1958 Dodge

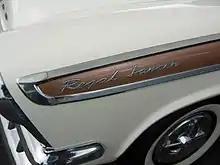
Dodge Custom Royal Regal Lancer name plate

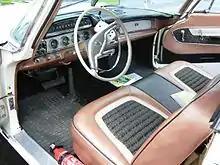
Dodge Custom Royal Regal Lancer interior

The Suburban was Dodge's two-door station wagon in 1958. All station wagons came standard with the 350 Ram Fire engine.